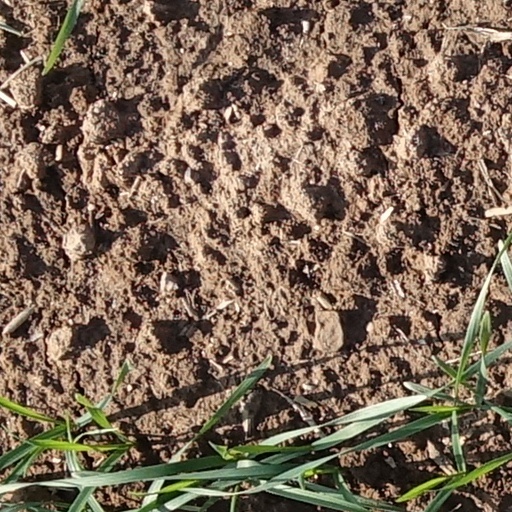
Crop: wheat